World War II

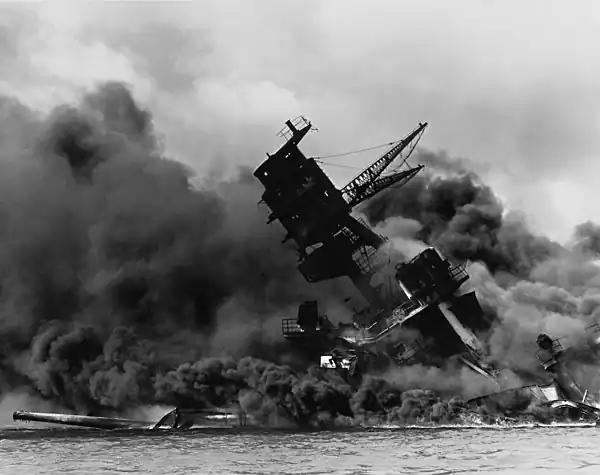
The was a total loss in the Japanese surprise air attack on the United States Pacific Fleet at Pearl Harbor, Sunday 7 December 1941

After the outbreak of war in Poland, Stalin threatened Estonia, Latvia, and Lithuania with military invasion, forcing the three Baltic countries to sign pacts allowing the creation of Soviet military bases in these countries; in October 1939, significant Soviet military contingents were moved there. Finland refused to sign a similar pact and rejected ceding part of its territory to the Soviet Union. The Soviet Union invaded Finland in November 1939, and was subsequently expelled from the League of Nations for this crime of aggression. Despite overwhelming numerical superiority, Soviet military success during the Winter War was modest, and the Finno-Soviet war ended in March 1940 with some Finnish concessions of territory.